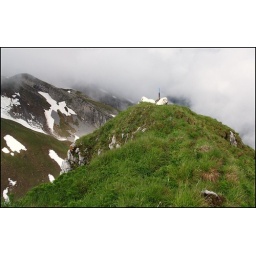
Three mountain dogs on the summit, two in front of the camera lense, one behind...